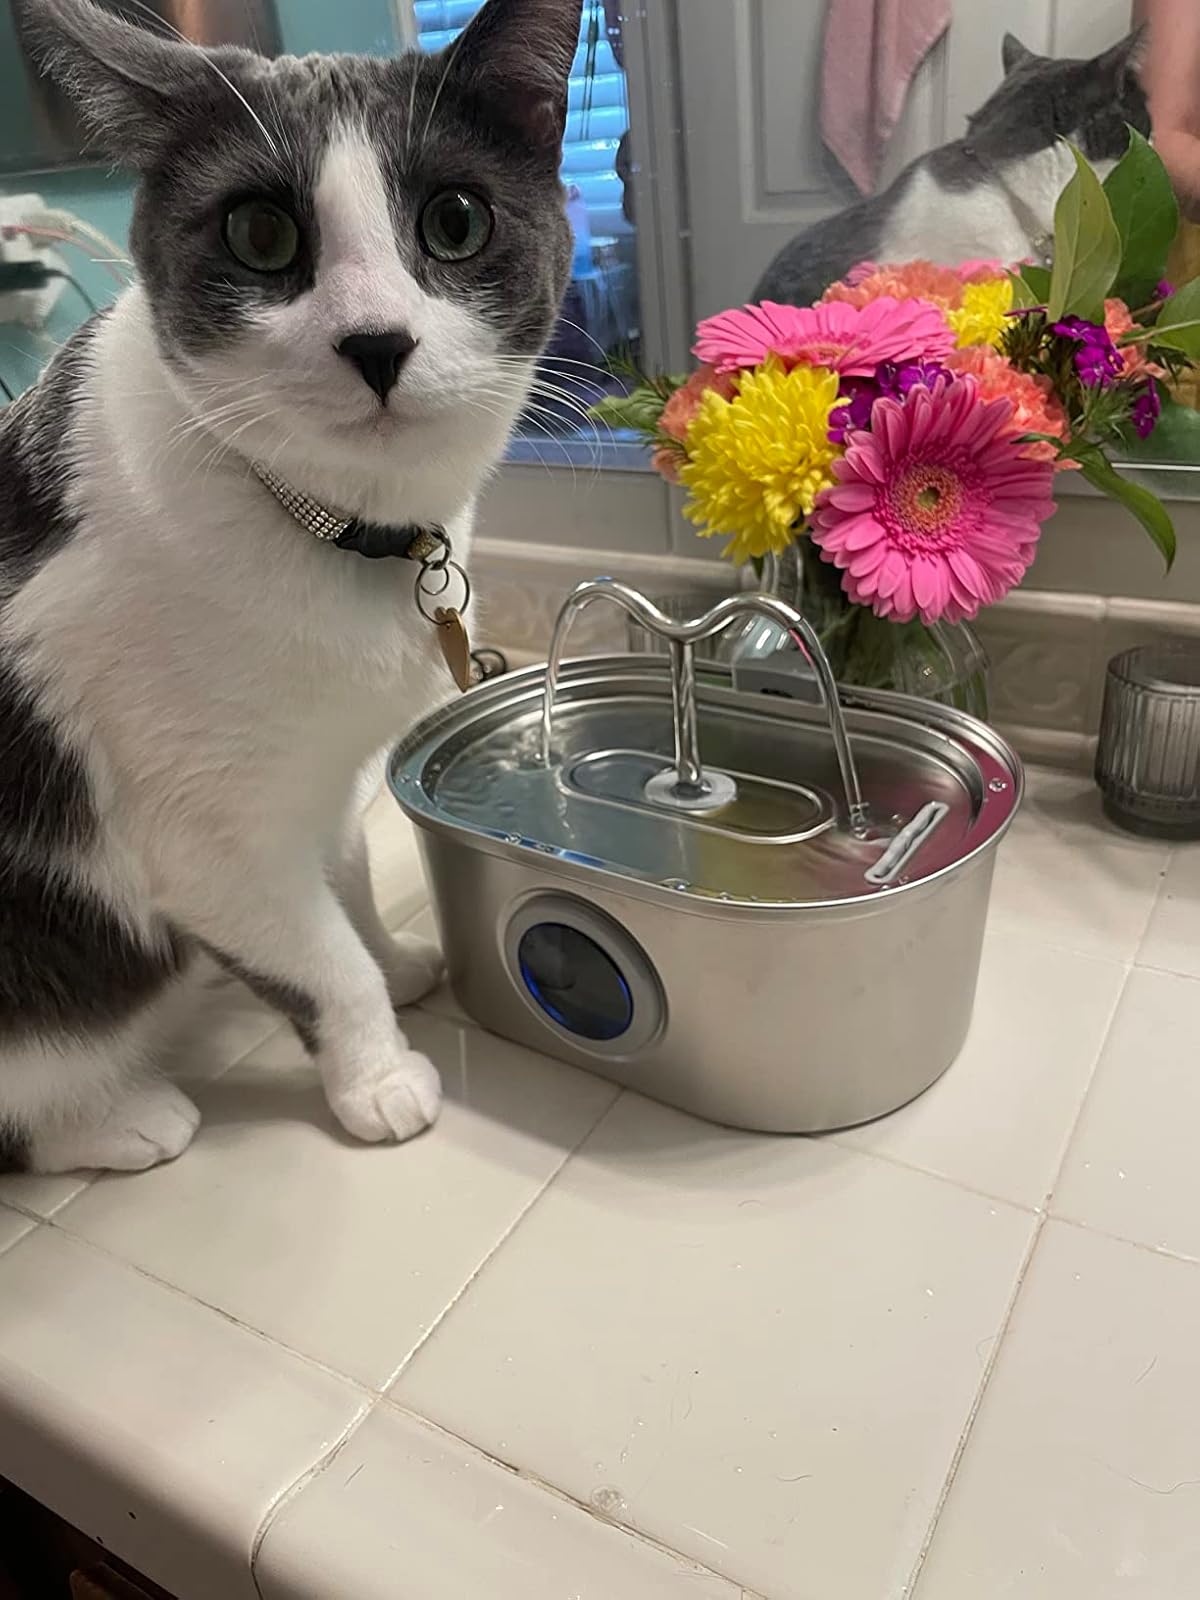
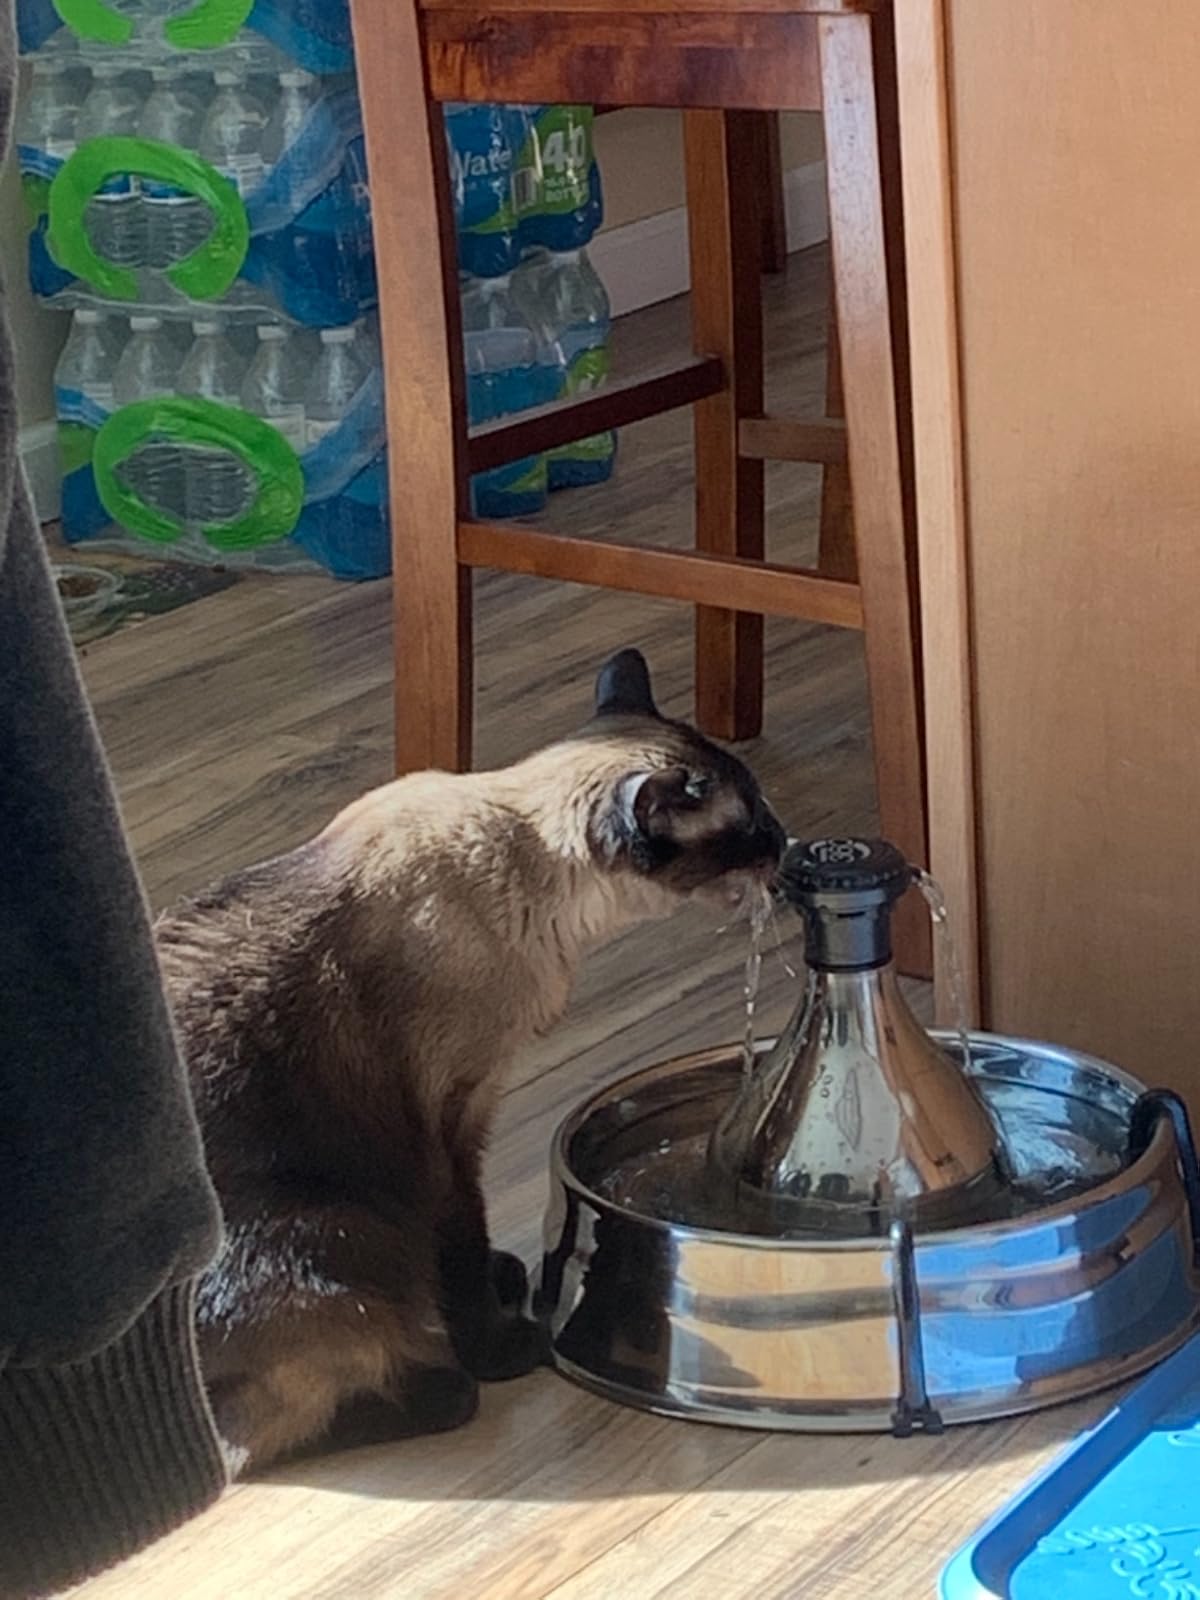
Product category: items_bowl
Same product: no